Robert Atkyns (judge)

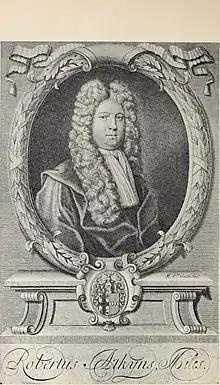

Sir Robert Atkyns (1620–1710) was an English Lord Chief Baron of the Exchequer, Member of parliament, and Speaker of the House of Lords.